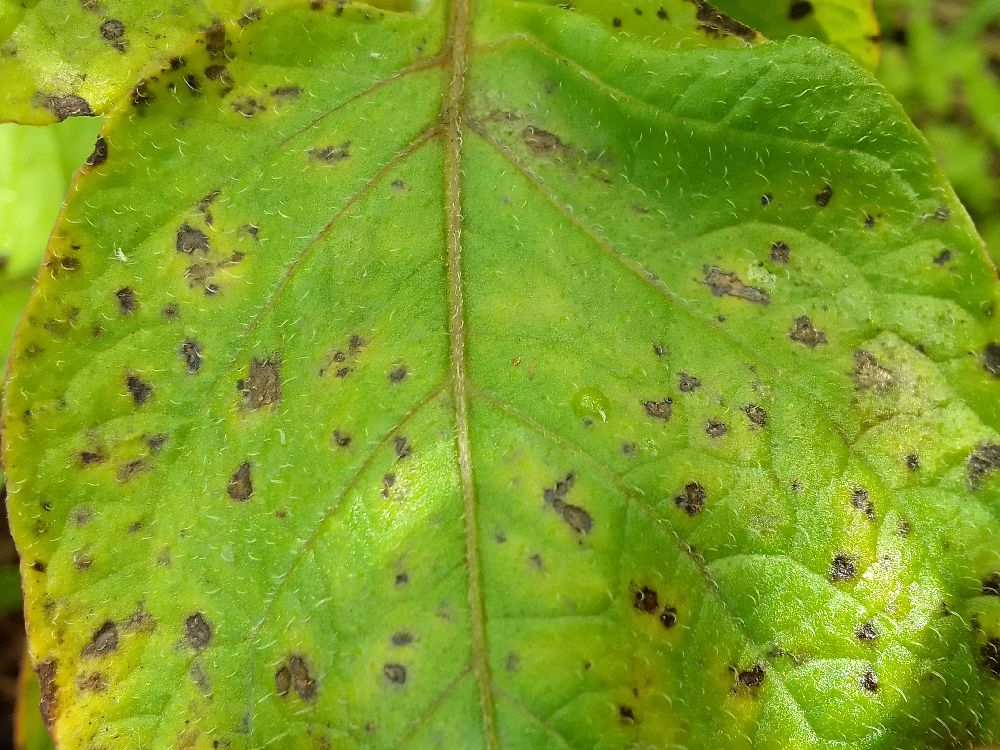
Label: Early blight